When the Lion Feeds

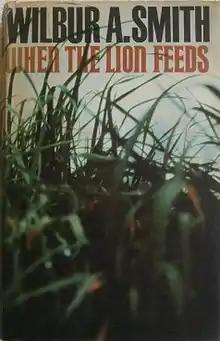
First edition

When the Lion Feeds (1964) is the debut novel of Rhodesian writer Wilbur Smith. It introduces the Courtney family, whose adventures Smith would tell in many subsequent novels. In 2012, Smith said the novel remained his favourite because it was his first to be published.